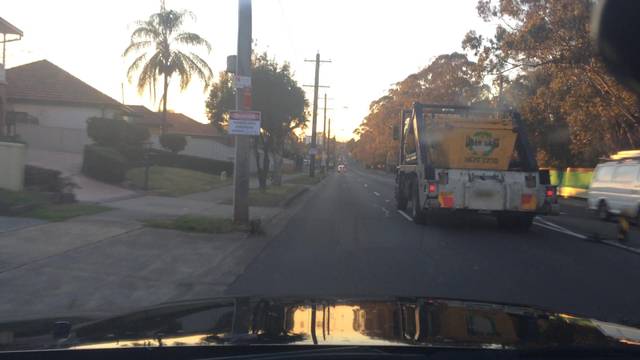
Region: Australia
Coordinates: -33.831, 150.961